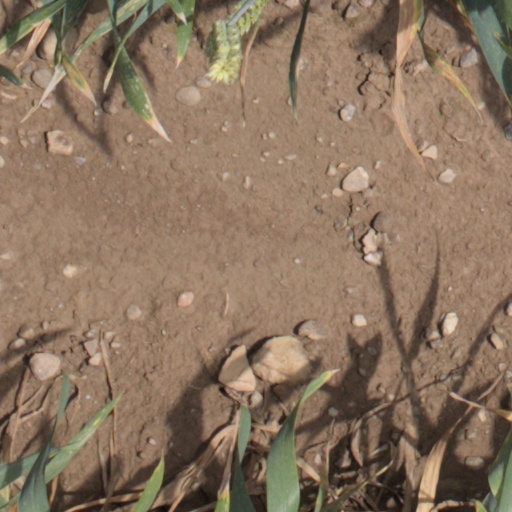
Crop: wheat